Holger Nurmela

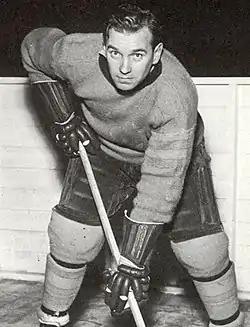
Holger Nurmela playing for the Sweden national team.

In 1937, Nurmela made his debut for Hammarby IF in Elitserien, Sweden's top tier. He won three Swedish championships – 1942, 1943 and 1945 – with the club. He formed a feared line together with right winger Stig Emanuel Andersson and centre Kurt Kjellström.